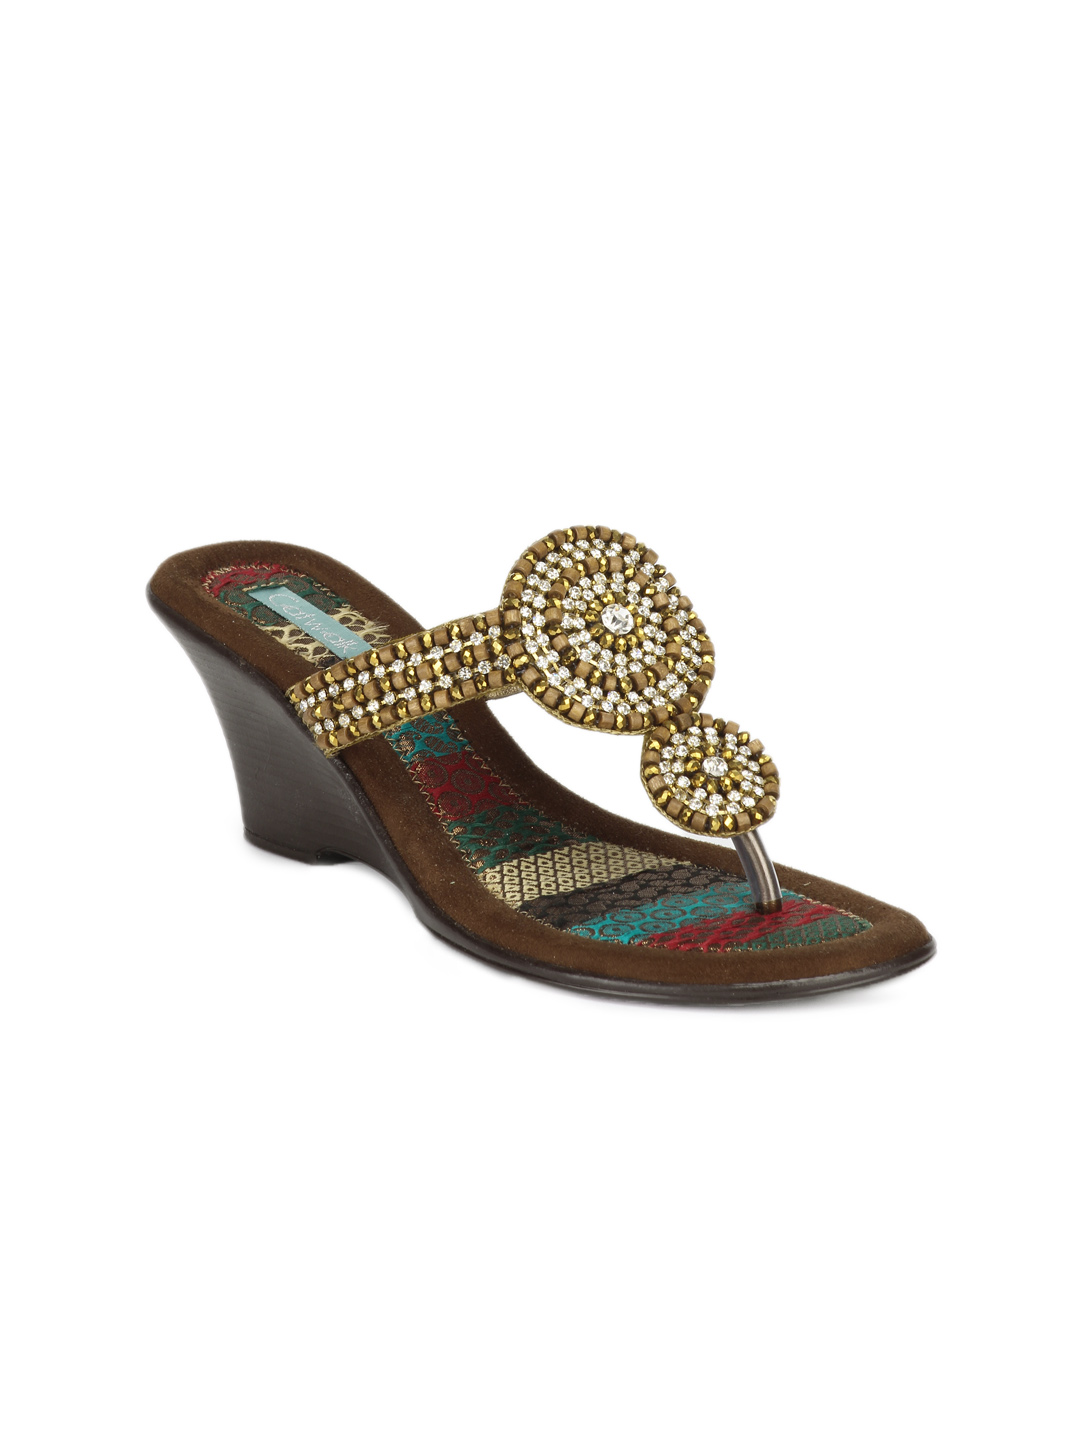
Catwalk Women Brown Wedges
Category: Footwear / Shoes / Heels
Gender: Women
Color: Brown
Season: Winter 2015
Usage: Casual